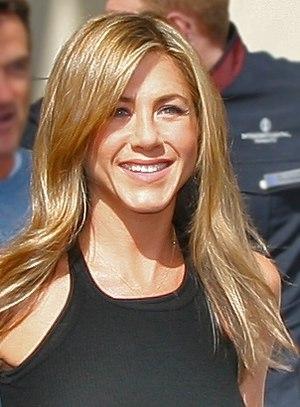
Bruce tout-puissant ou Bruce le tout-puissant au Québec est un film américain de Tom Shadyac sorti en 2003.
L'Objet de mon affection ou L'Objet de ma tendresse au Québec est un film américain réalisé par Nicholas Hytner, sorti en 1998.
Jennifer Aniston, née le 11 février 1969 à Los Angeles, est une actrice, réalisatrice et productrice américaine.
Rachel Karen Green est un personnage de fiction interprété par Jennifer Aniston dans la série américaine Friends.